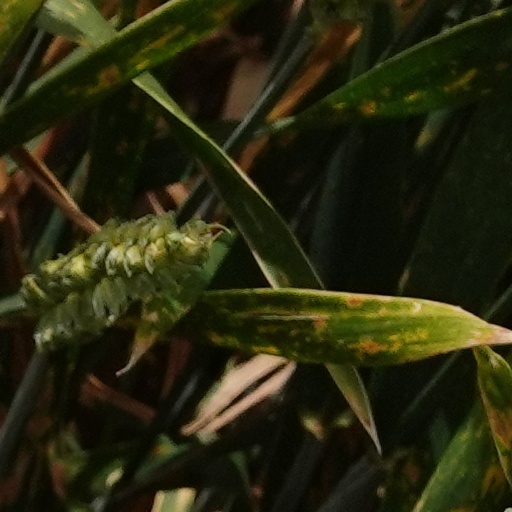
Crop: wheat